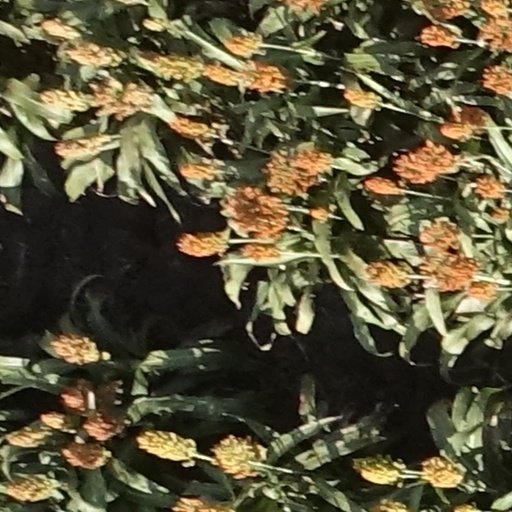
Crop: sorghum